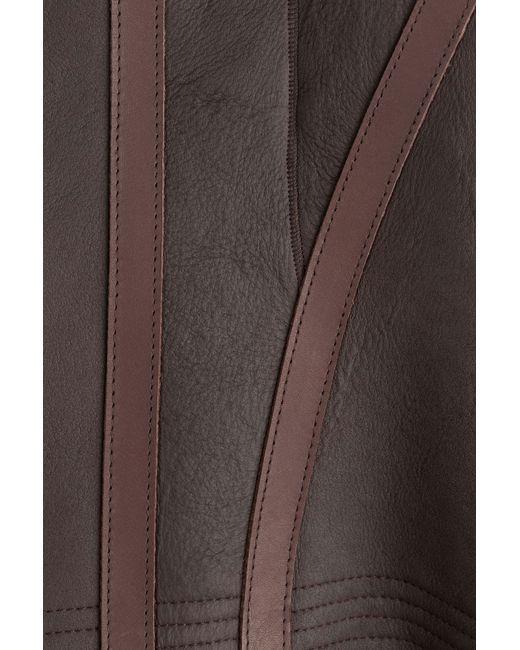
Braunes Ledermaterial für Damenjacken